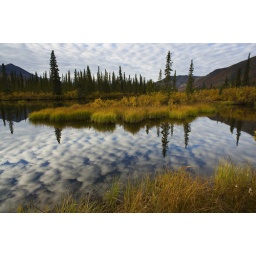
Reflection of clouds in small lake along boreal forest, Ogilvie Mountains, Yukon, Canada